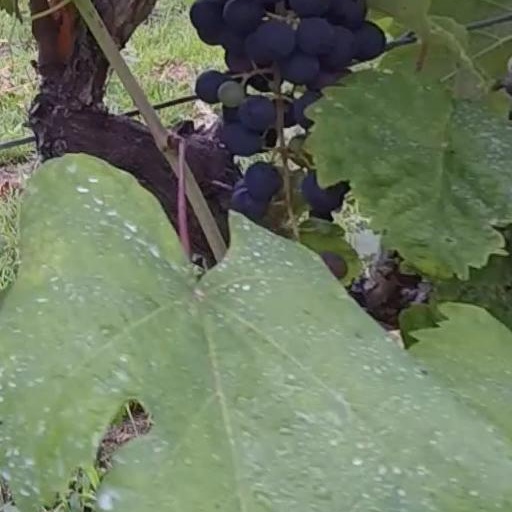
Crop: grape